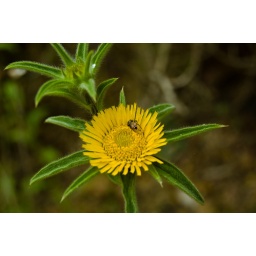
A common yellow flower in Greece with a bug on it.